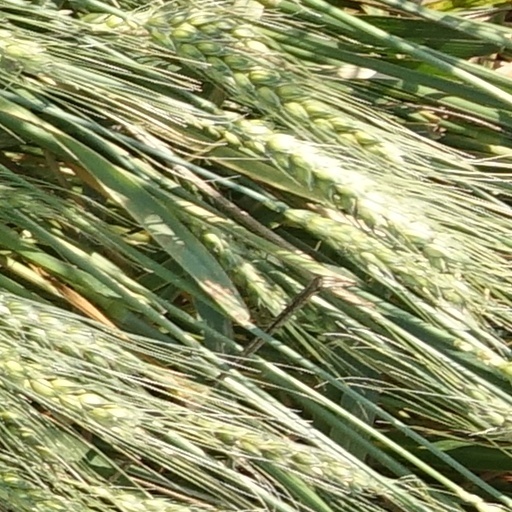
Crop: wheat